August Eisenlohr

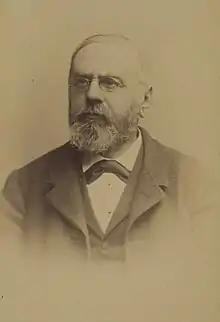
August Eisenlohr

August Adolf Eisenlohr (6 October 1832, Mannheim – 24 February 1902, Heidelberg) was a German Egyptologist.